Rose McConnell Long

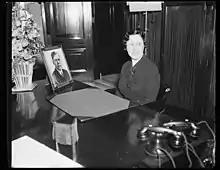
Long in 1936

Rose McConnell was born in Greensburg, Indiana. She met Huey Long after she won a cake-baking contest that he had organized to promote a product that he was selling at the time. After a two-and-a-half-year courtship, Rose and Huey were married in 1913. The next year, he turned to the study of law, and he became a lawyer after passing the bar. They had three children together. Huey Long became a highly successful politician, elected as governor of Louisiana in 1928 and then U.S. senator from Louisiana in 1930.